Tony Pond

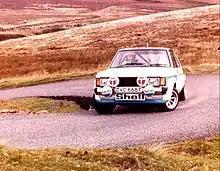
Pond driving a Talbot Sunbeam Lotus at the 1979 Manx International Rally.

1981 through to the end of 1984 had Pond competing with varying success in a varied selection of cars, including the Datsun Violet, Vauxhall Chevette HSR, Nissan Violet, Nissan 240RS and Rover SD1. For the 1985 season, Pond was recruited by the Austin Rover dealer team to drive the Group B MG Metro 6R4. Finishing third overall on the 6R4's international debut at the Lombard R.A.C. Rally, Pond, improving on his 4th place overall in the 1975 and 1978 events, gave the car its best-ever finish on a World Rally event. He stayed with the Austin Rover team until 1986 when the Group B formula was cancelled and the cars banned after a number of fatal accidents.